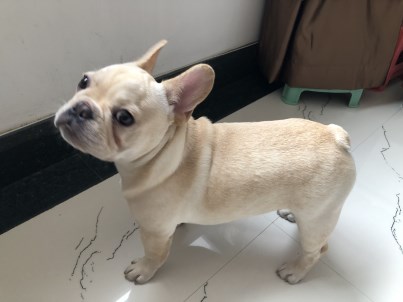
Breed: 1121-n000002-French_bulldog